Isi Naisarani

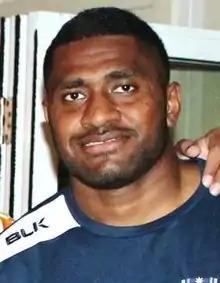
Naisarani in 2018

Isi Naisarani (born 14 February 1995) is a professional rugby union player who represents in international rugby. He is currently signed with the Western Force. He first played Super Rugby for the Western Force in 2017, before joining the Brumbies and Rebels. In 2021, he moved to Japan to play for Shizuoka Blue Revs. His usual position is No. 8. Born in Fiji, he qualified for Australia by residency.